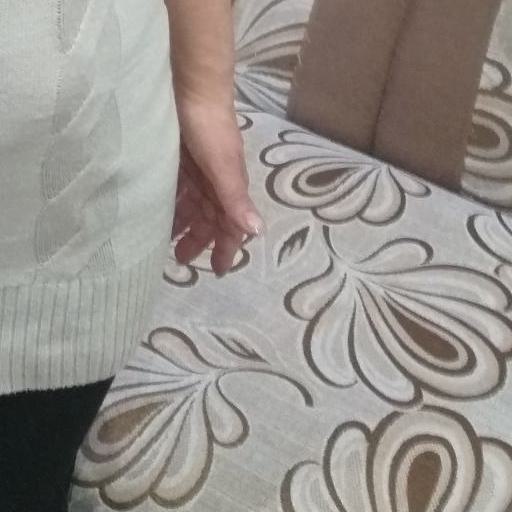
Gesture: no_gesture